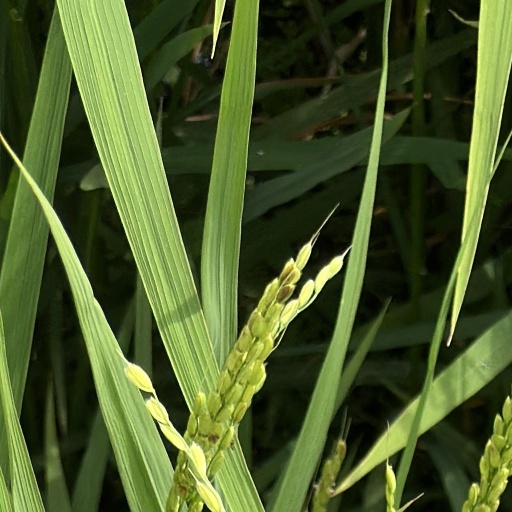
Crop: rice